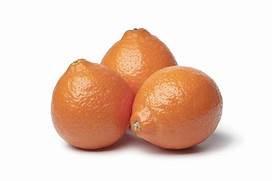
Label: mandarine